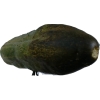
Label: cucumber